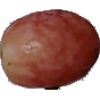
Label: Grape Pink 1